Sulu Archipelago

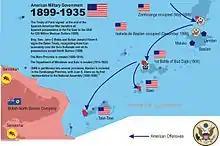
The American occupation steps over the Sulu Archipelago in 1899.

Captain Pascual Cervera was appointed to set up a garrison and serve as military governor; he served from March 1876 to December 1876 followed by Jose Paulin (December 1876 – April 1877), Carlos Martinez (Sept 1877 – Feb 1880), Rafael de Rivera (1880–81), Isidro G. Soto (1881–82), Eduardo Bremon, (1882), Julian Parrado (1882–84), Francisco Castilla (1884–86), Juan Arolas (1886–93), Caesar Mattos (1893), Venancio Hernandez (1893–96), and Luis Huerta (1896–99).